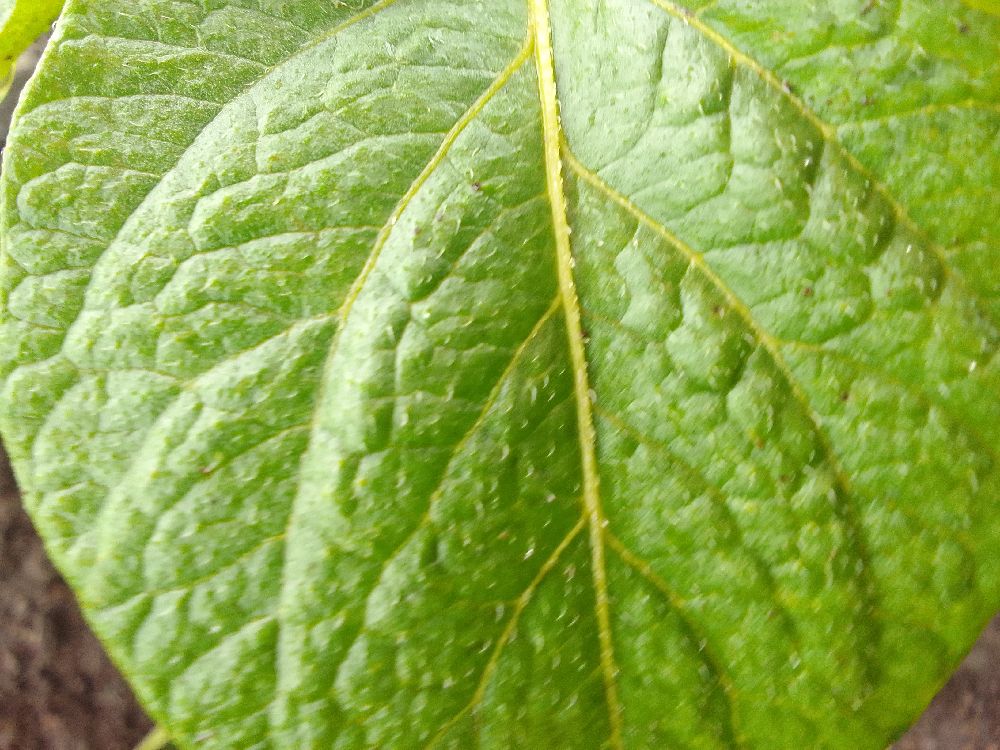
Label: Healthy